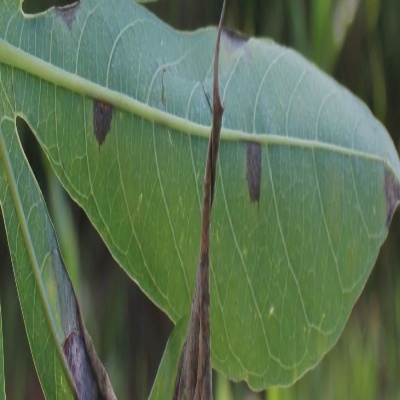
Crop: Cassava
Condition: bacterial blight